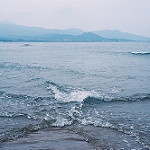
Scene: Outdoor